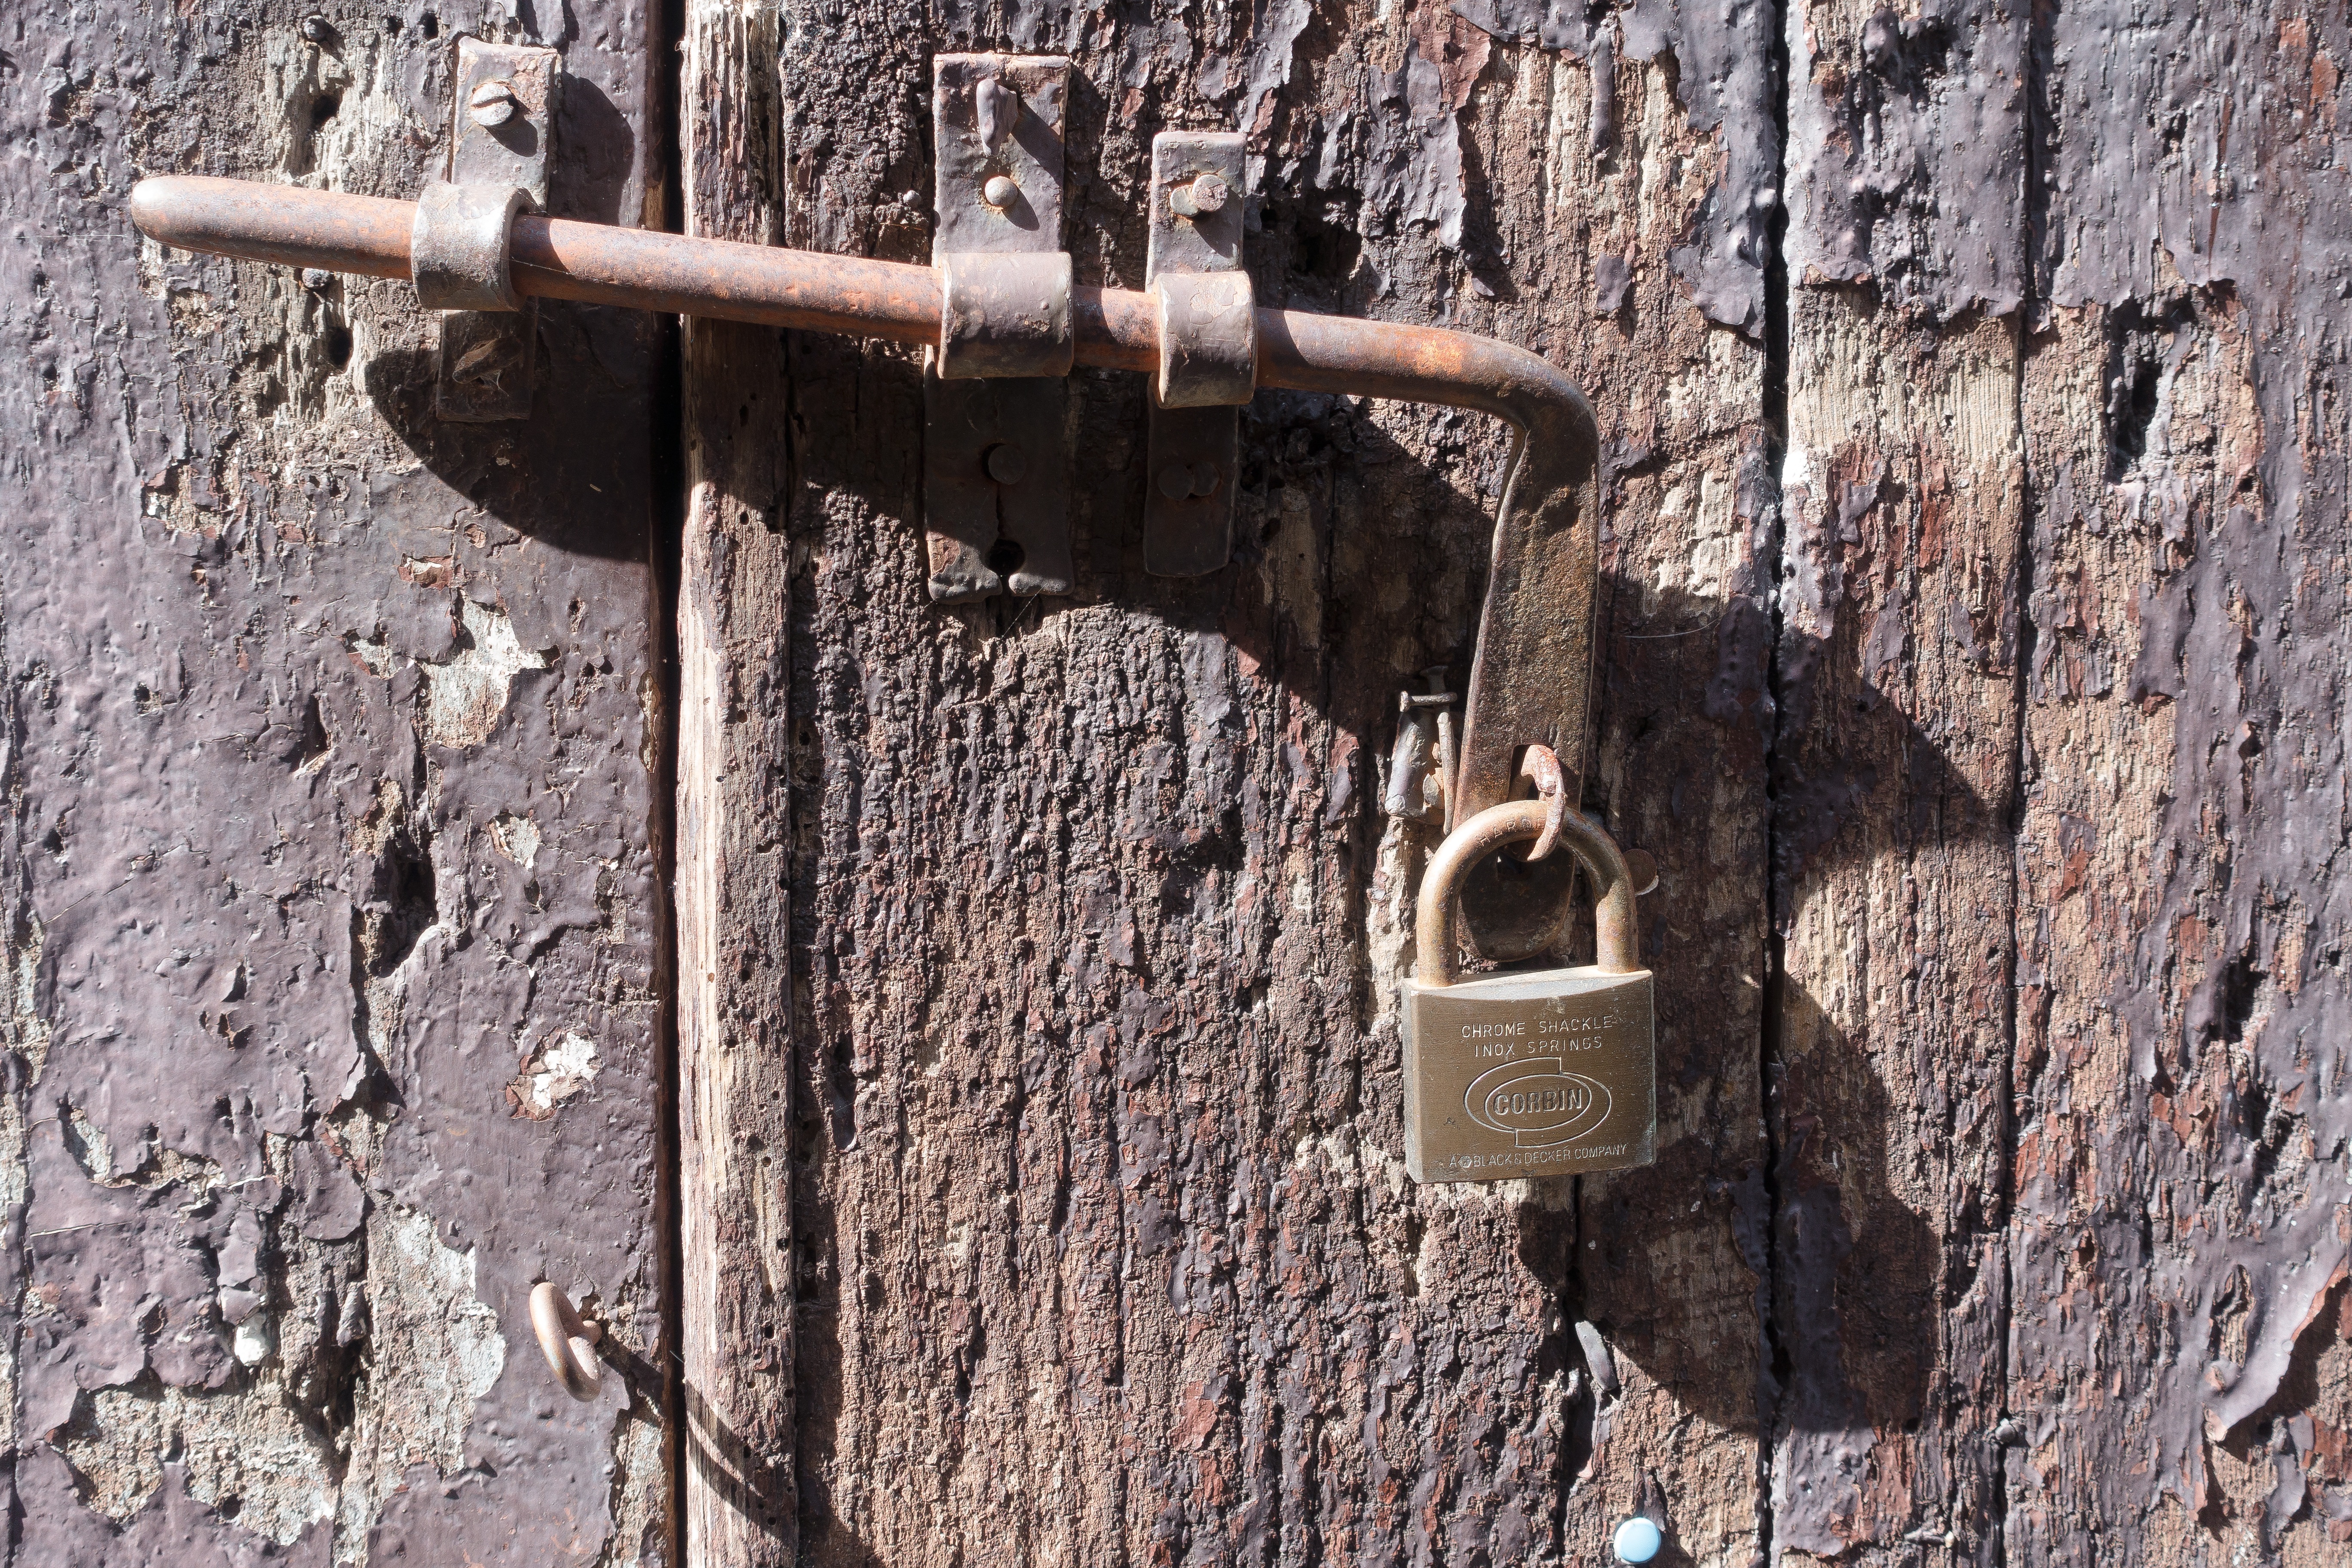
tree, wood, antique, old, wall, metal, door, goal, bolt, rusted, iron, access, input, closure, stainless